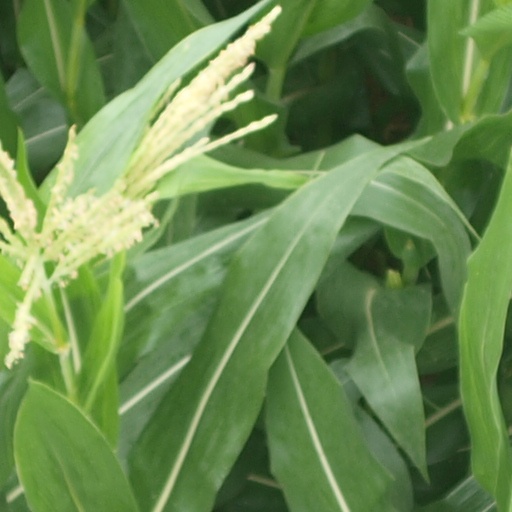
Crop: maize; corn